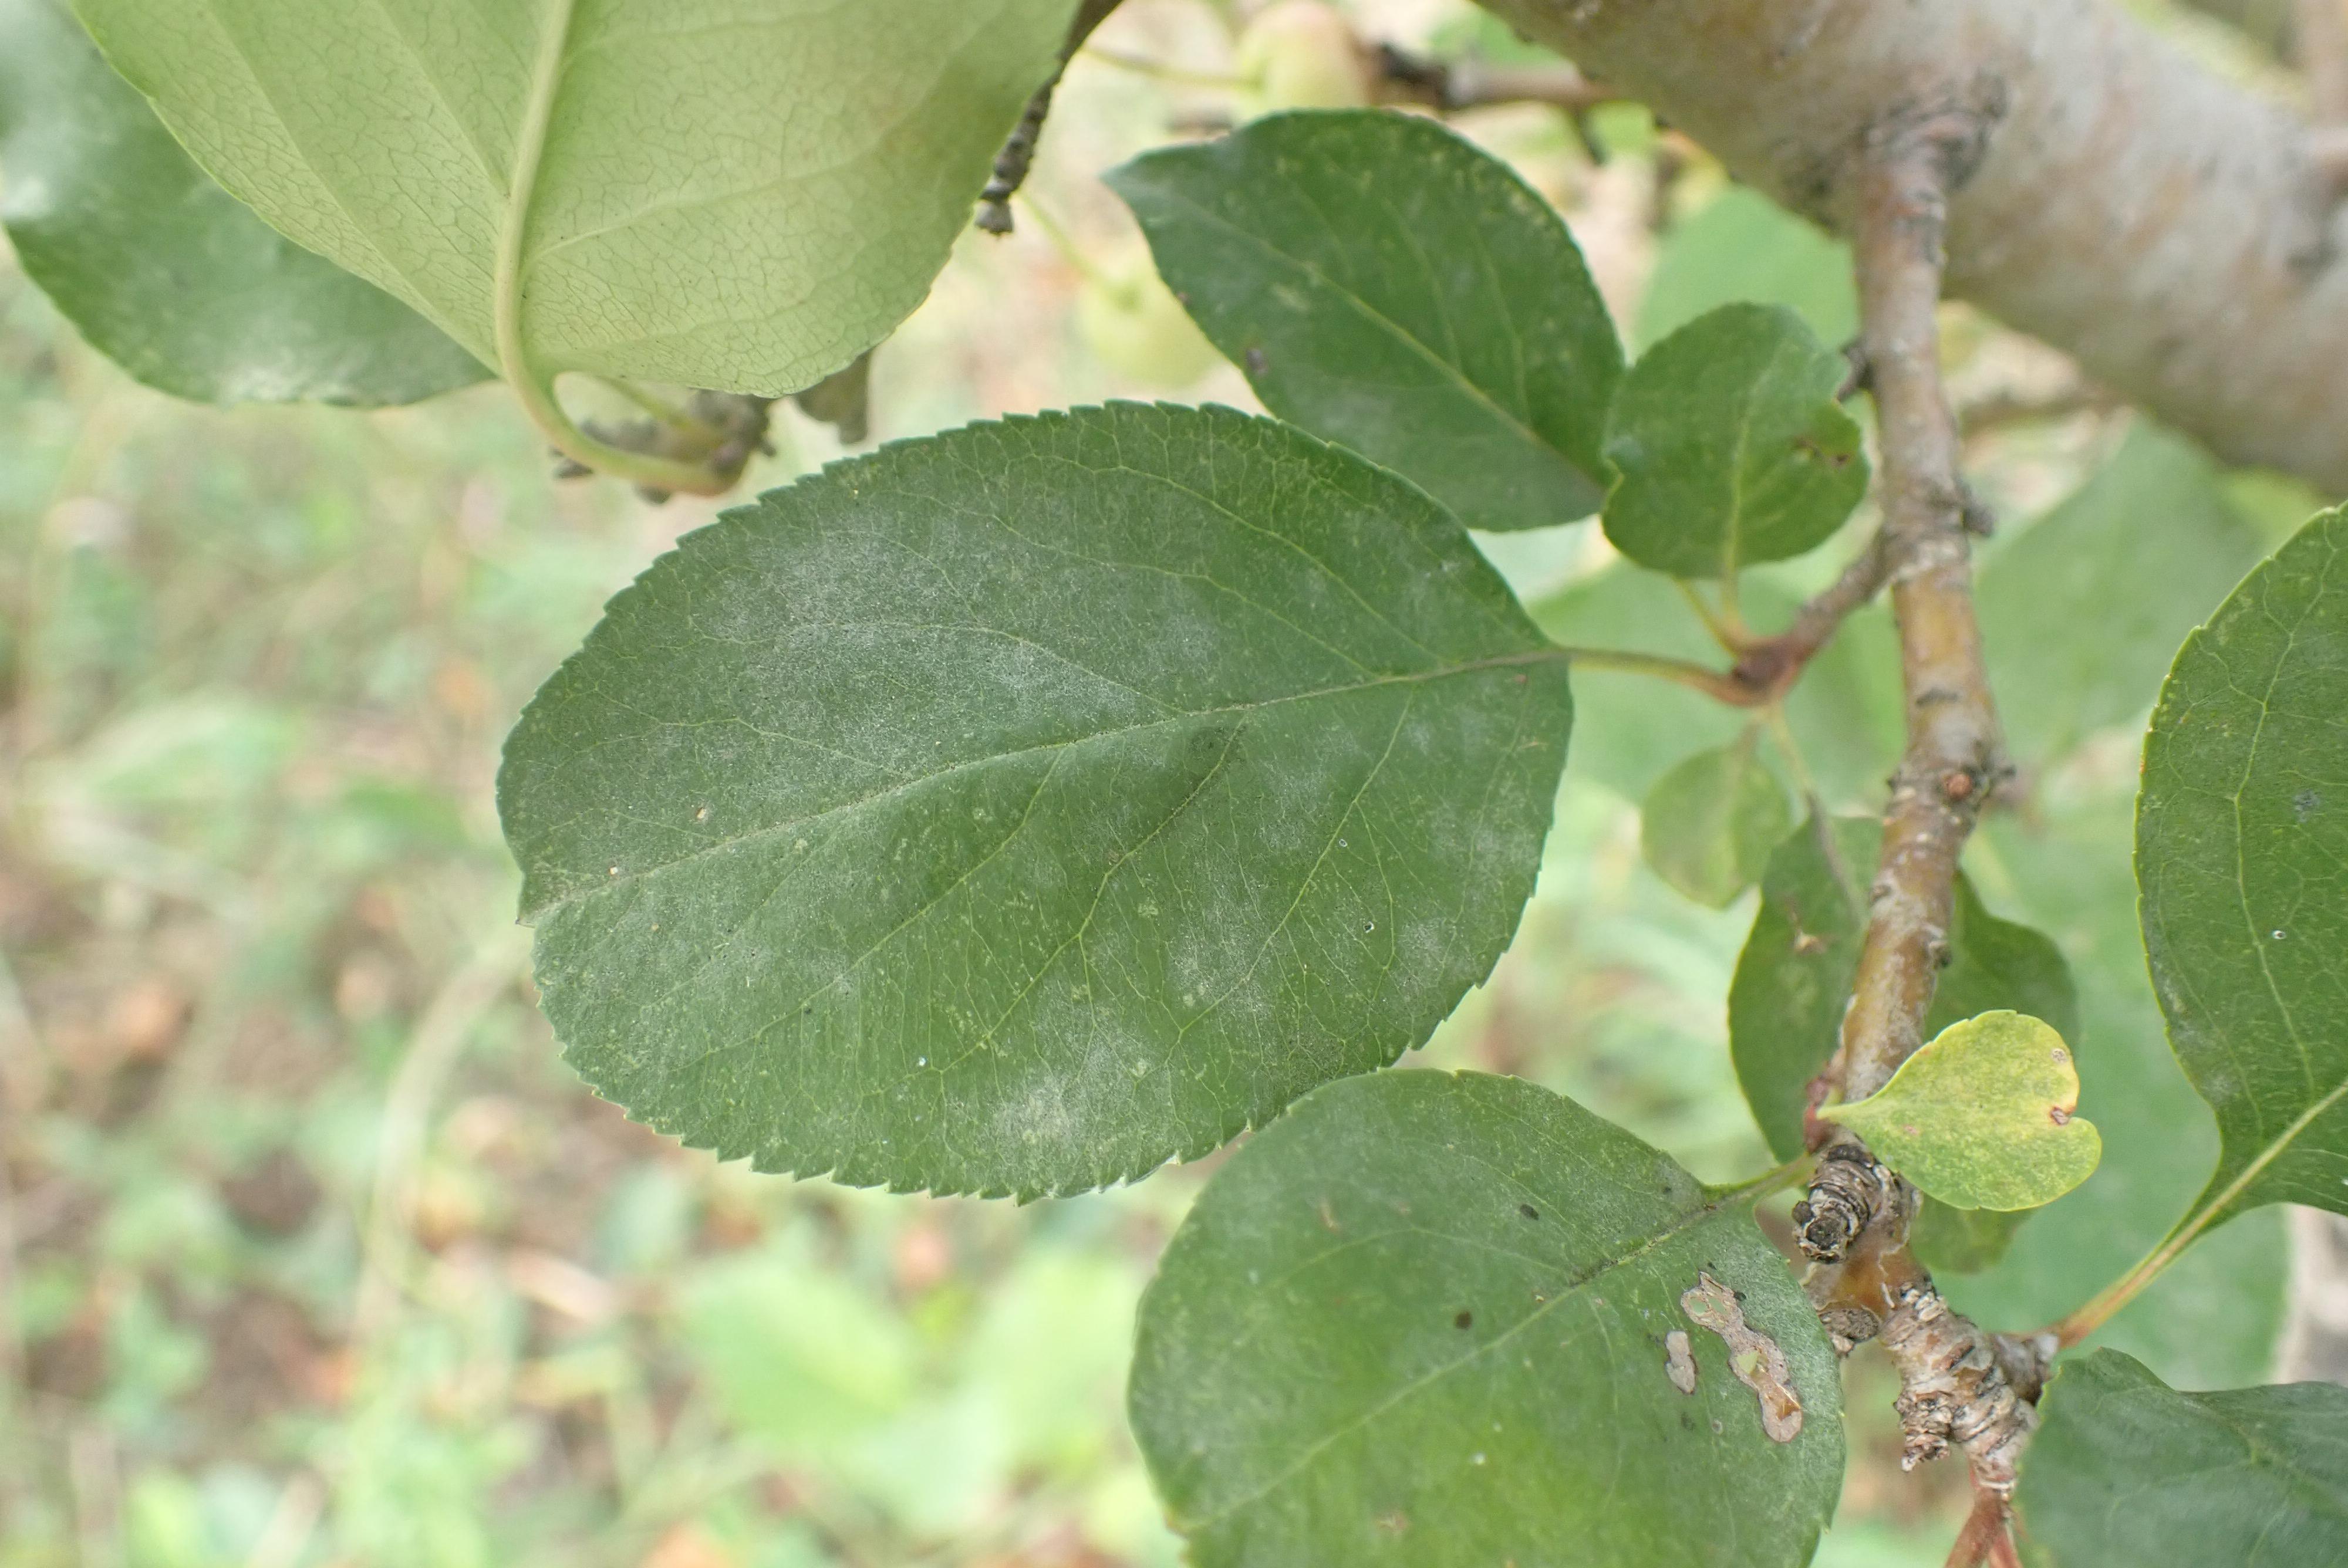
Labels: powdery_mildew